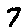
Label: 7